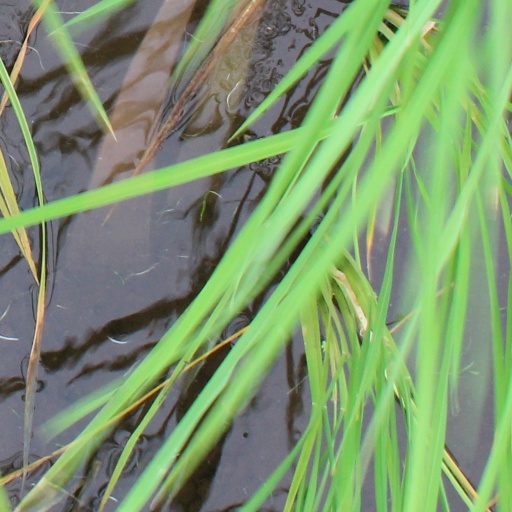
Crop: rice